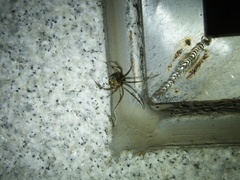
Species: Parasteatoda_tepidariorum